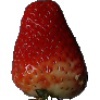
Label: Strawberry 1